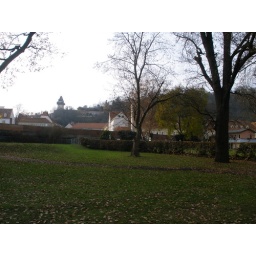
Graz, Styria, citypark with the clock tower in the background